Shakedown Street (vending area)

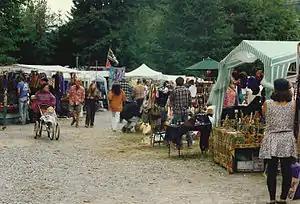
A vending area at the Starlight Mountain Festival

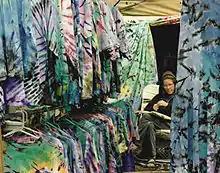
Tie-dye shirts for sale at the Starlight Mountain Festival

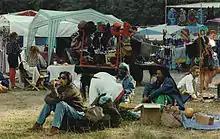
Vendors and concert attendees at the Starlight Mountain Festival

Shakedown Street is the area of a jam band parking lot where the vending takes place. It is named after the Grateful Dead song of the same name, and began in the early 1980s in the parking lots at Grateful Dead concerts. Items sold have included food, and beverages such as alcoholic beverages, clothing (such as T-shirts) and jewelry, among others. Ticket scalping may also occur.